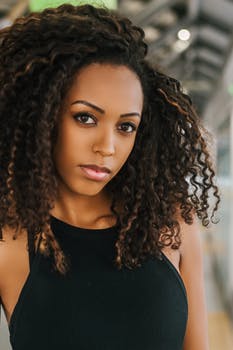
Label: No Watermark